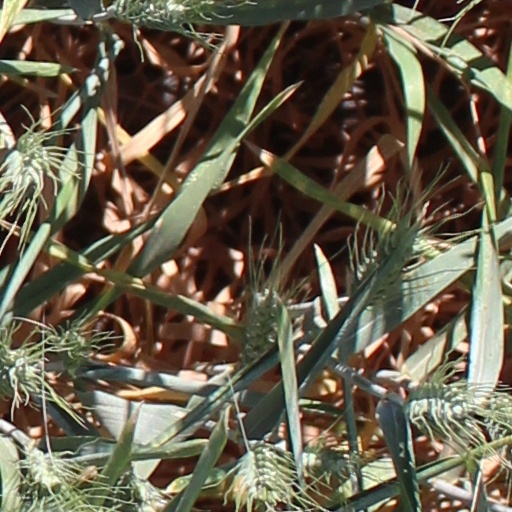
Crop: wheat